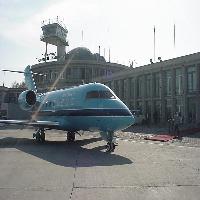
Weather: cloudy or overcast